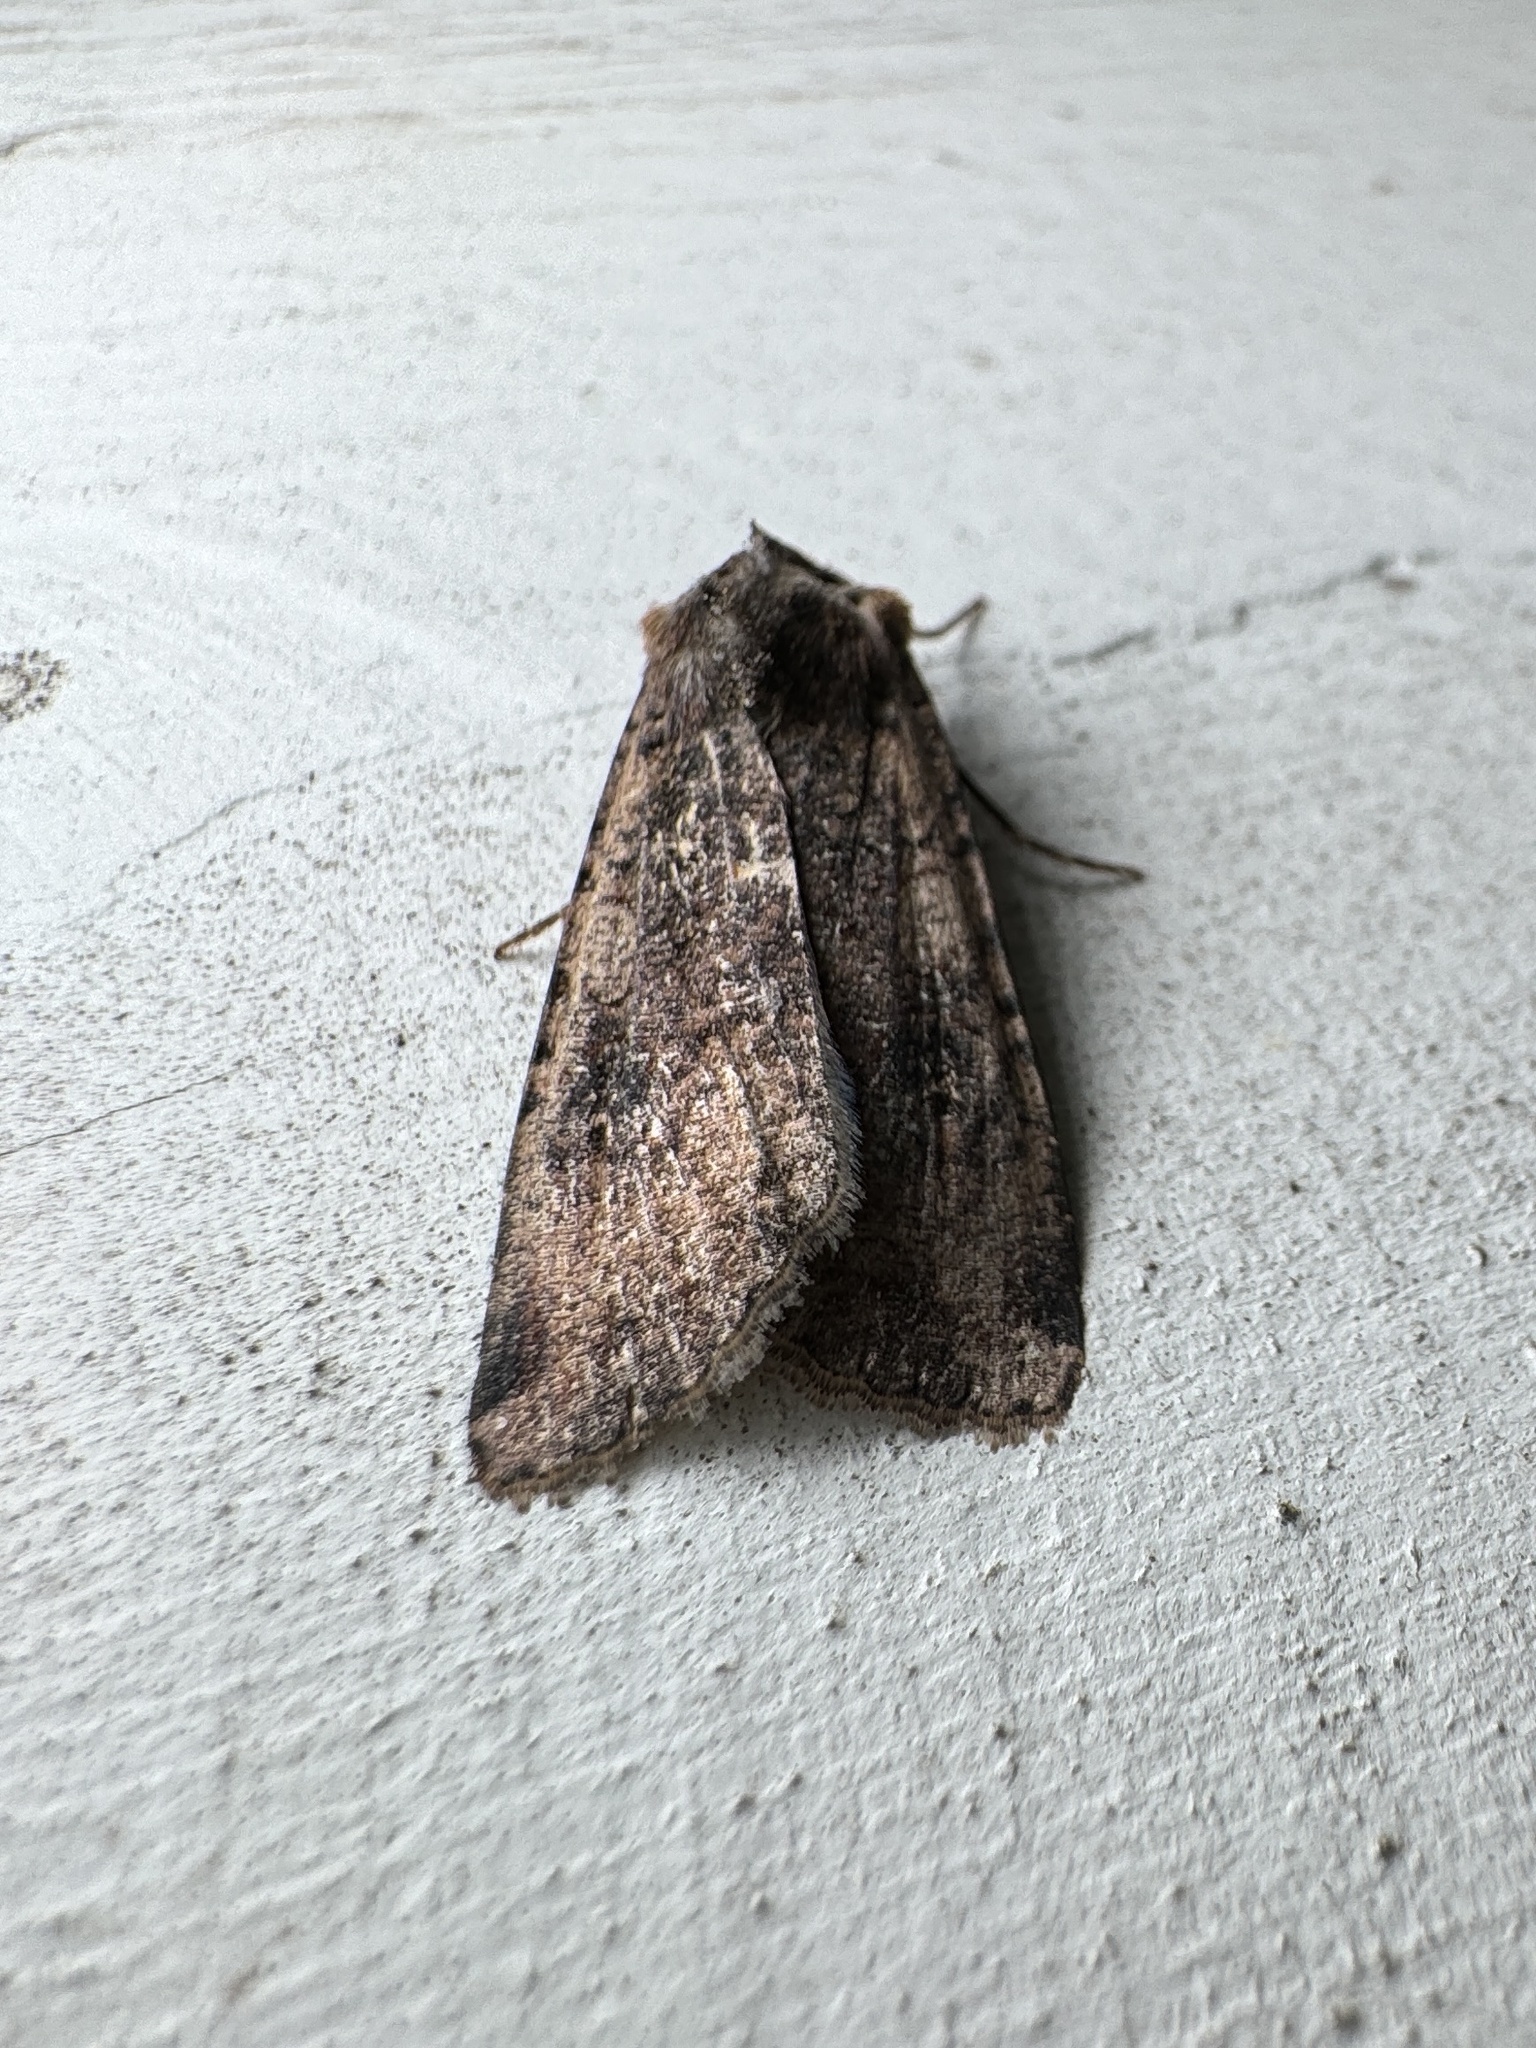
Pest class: cutworms